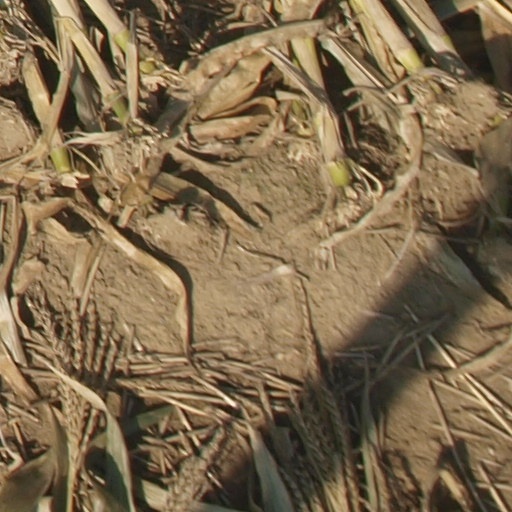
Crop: maize; corn